University of the West Indies

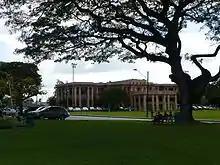
St. Augustine, Trinidad and Tobago UWI Campus

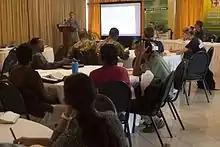

The University of the West Indies (UWI), originally University College of the West Indies, is a public university system established to serve the higher education needs of the residents of 18 English-speaking countries and territories in the Caribbean: Anguilla, Antigua and Barbuda, The Bahamas, Barbados, Belize, Bermuda, British Virgin Islands, Cayman Islands, Dominica, Grenada, Guyana, Jamaica, Montserrat, Saint Kitts and Nevis, Saint Lucia, Saint Vincent and the Grenadines, Trinidad and Tobago, and Turks and Caicos Islands.